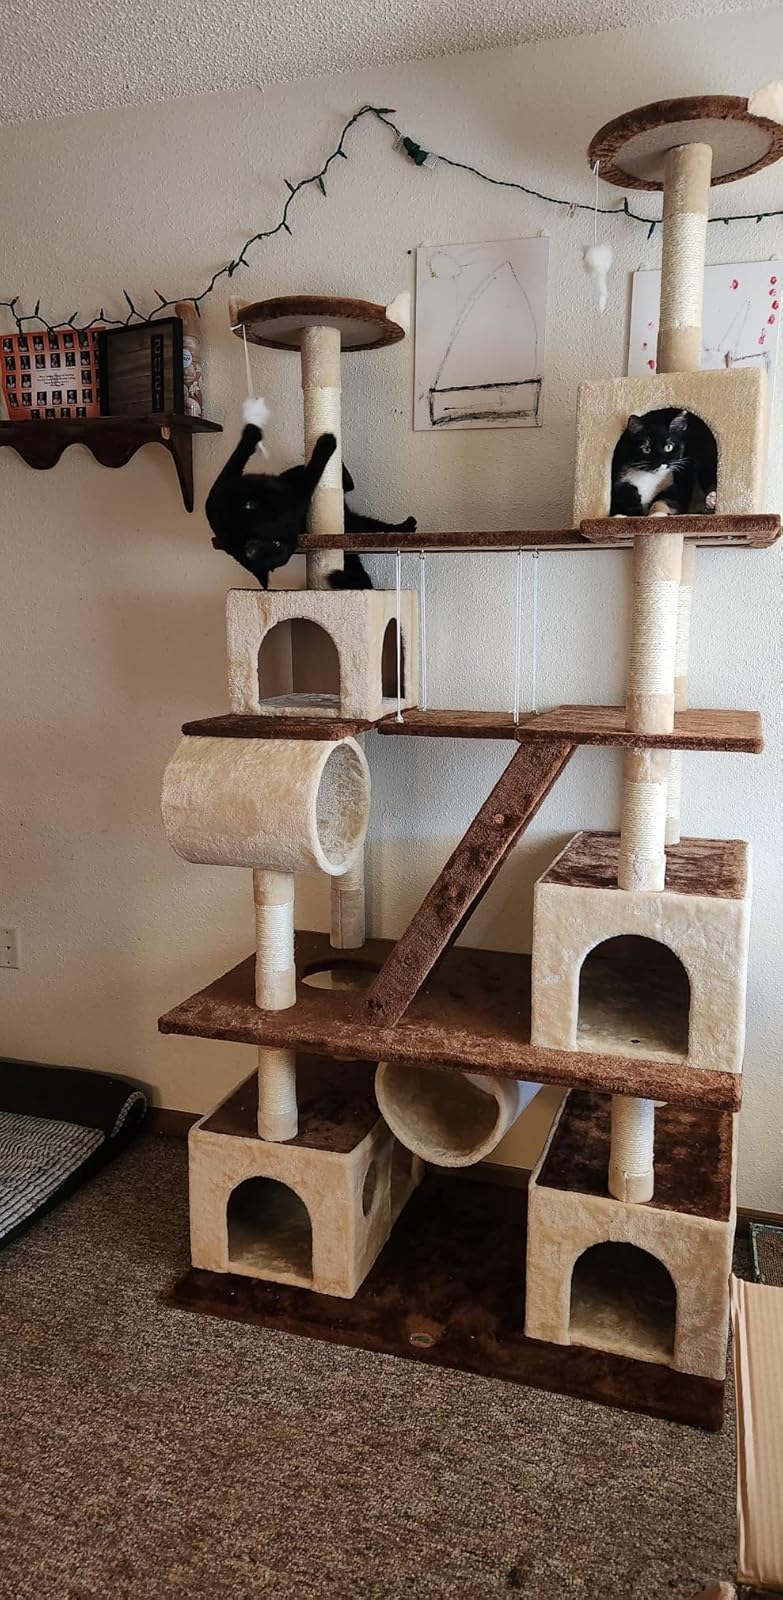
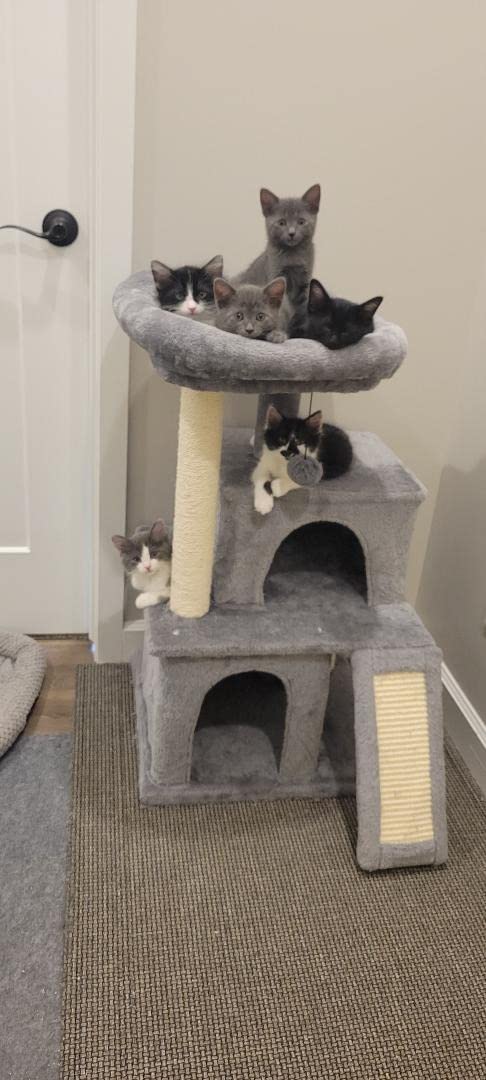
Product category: items_cat tree
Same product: no